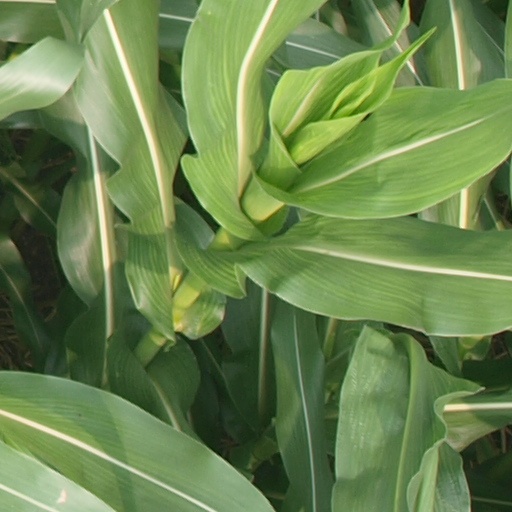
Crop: maize; corn